Buddhism and science

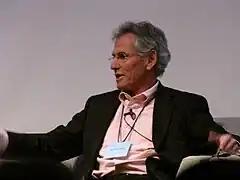
Jon Kabat-Zinn, founder of the Mindfulness Based Stress Reduction Clinic and a student of Zen Buddhist teachers like Philip Kapleau and Thich Nhat Hanh.

Buddhist spiritual practices like meditation have also been compared to cognitive behavioral therapy techniques. During the late 20th century, numerous studies were conducted on the psychological effects of certain Buddhist meditation practices (such as vipassana and zazen). Furthermore, Buddhist mindfulness practices influenced the development of new forms of cognitive therapies, which are known as mindfulness-based cognitive therapies. One of the most influential of these therapies is Jon Kabat-Zinn's Mindfulness-based stress reduction (MBSR).